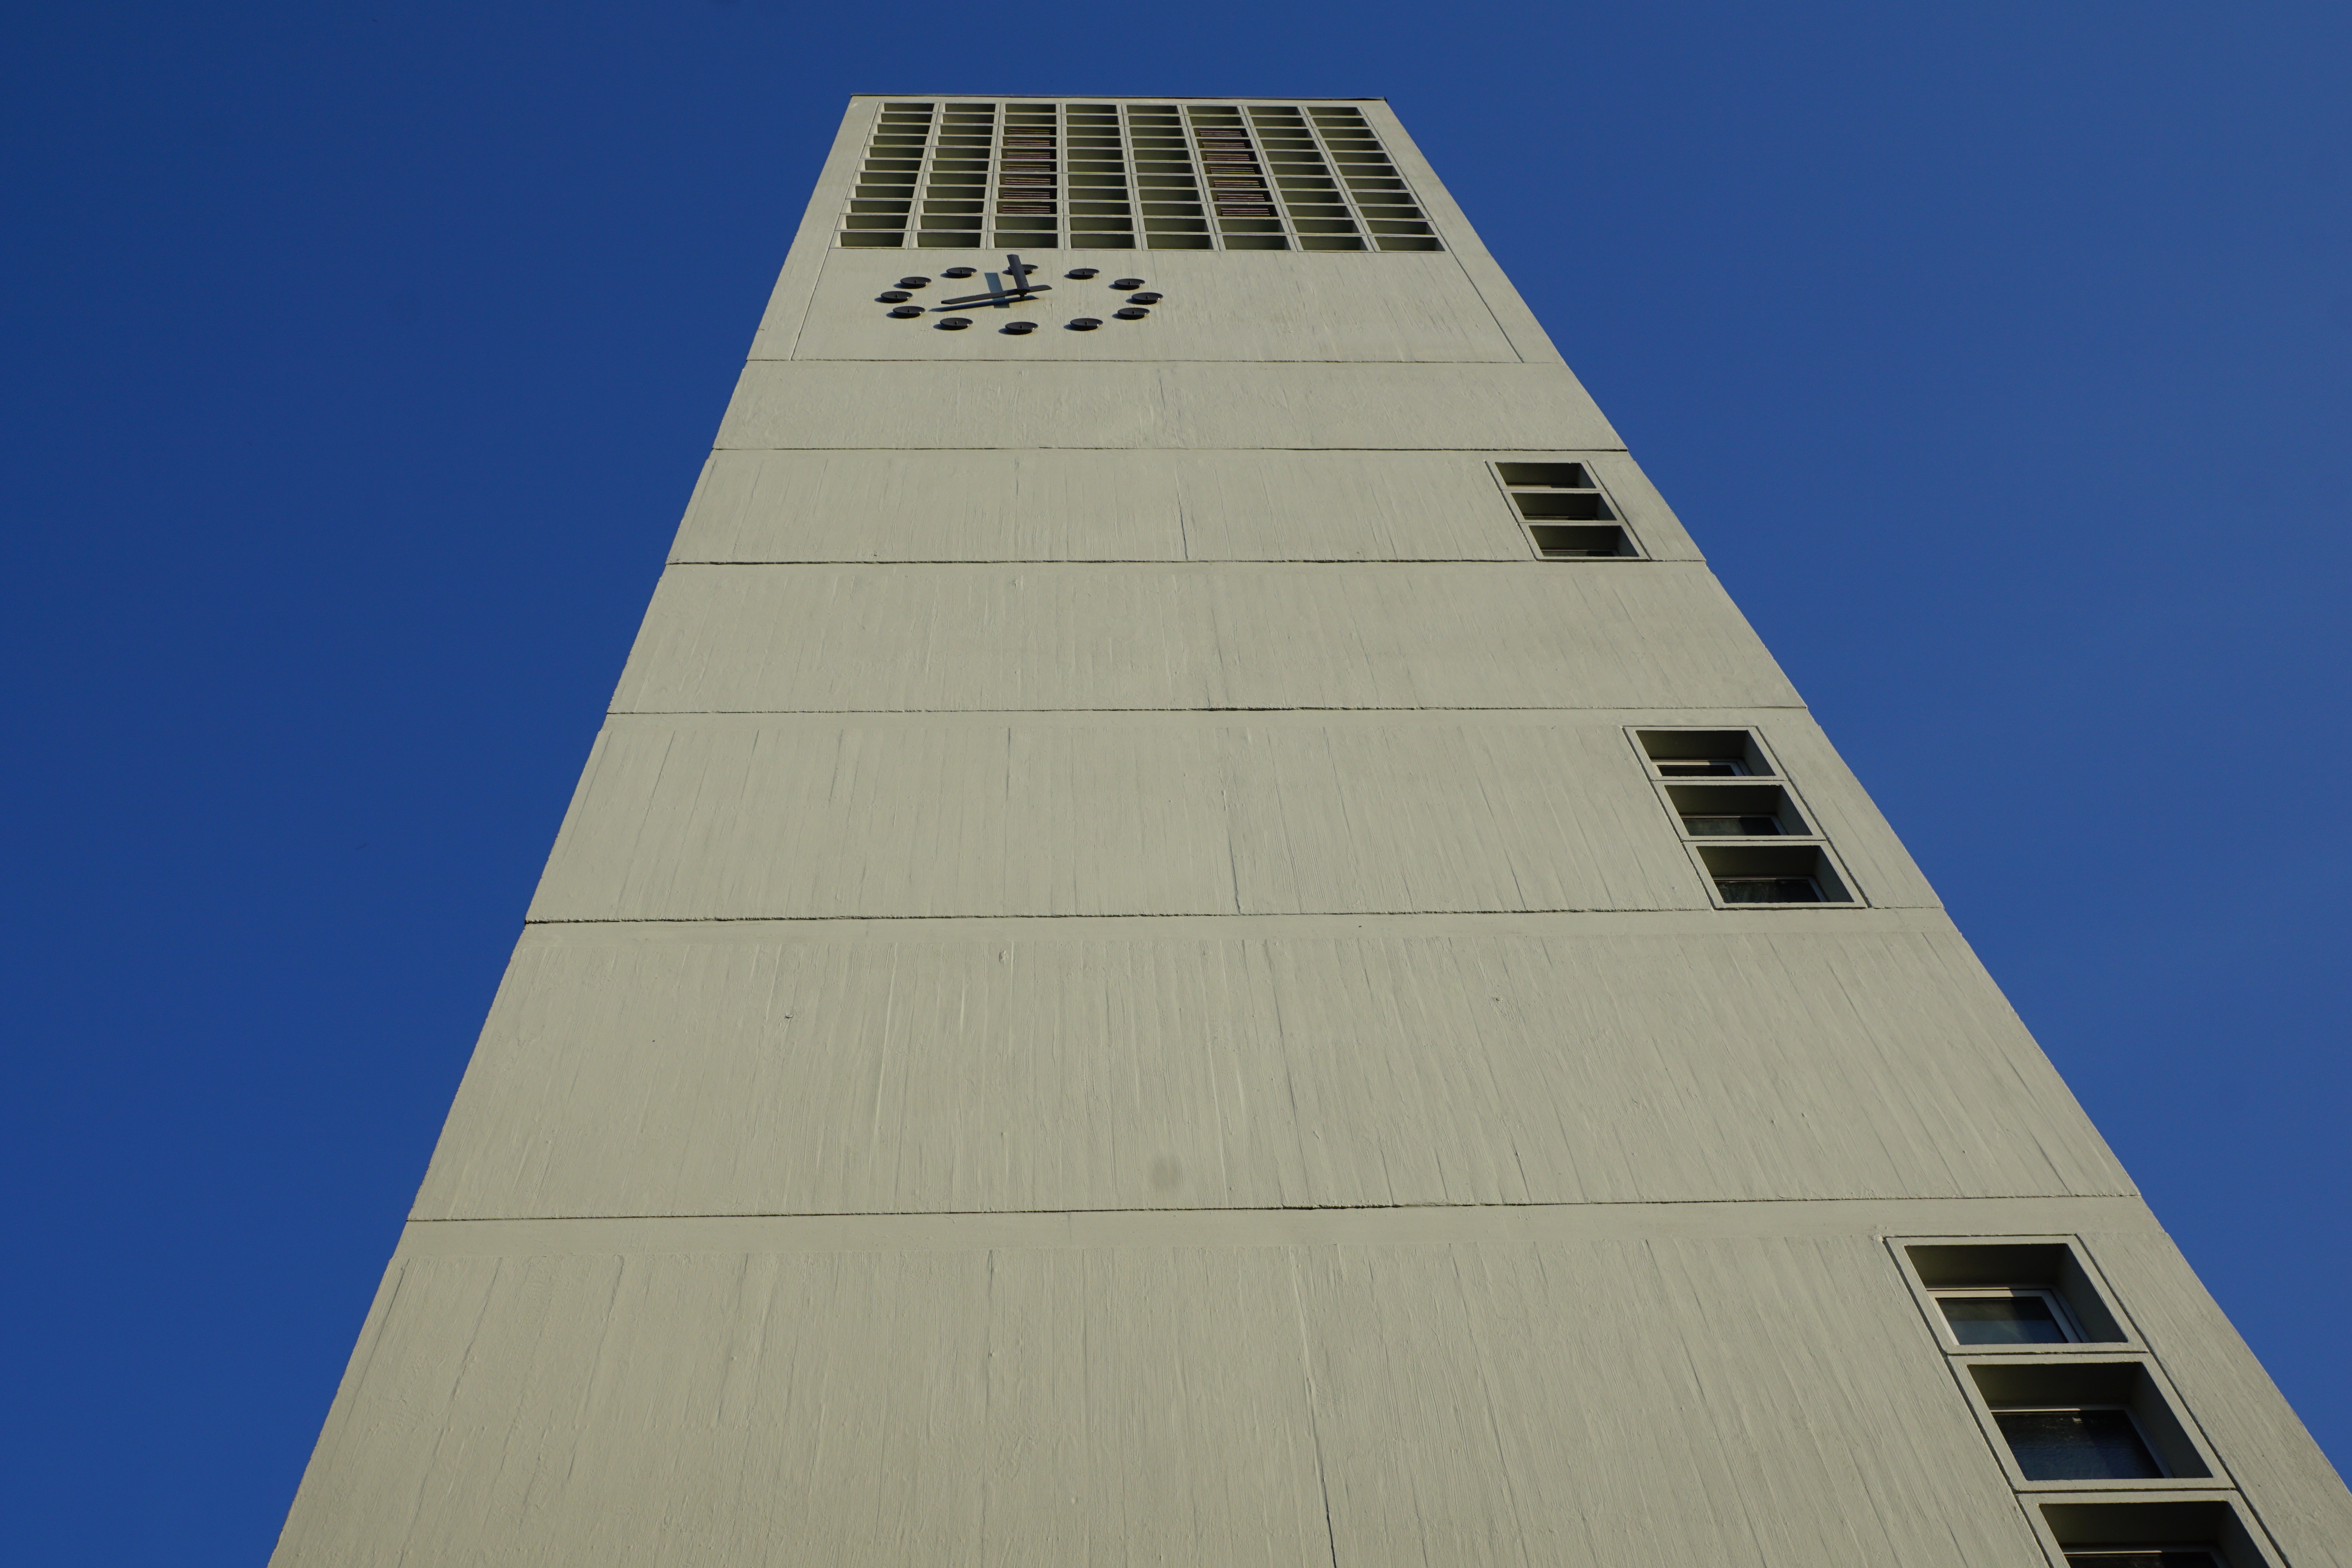
wing, architecture, sky, window, clock, time, building, skyscraper, wall, monument, construction, line, high, tower, religion, landmark, facade, blue, church, tower block, grey, faith, germany, shape, tick, tuttlingen, atmosphere of earth